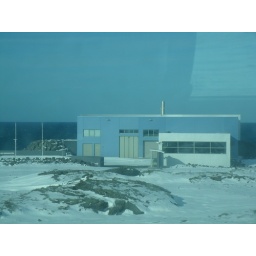
A building near the ocean